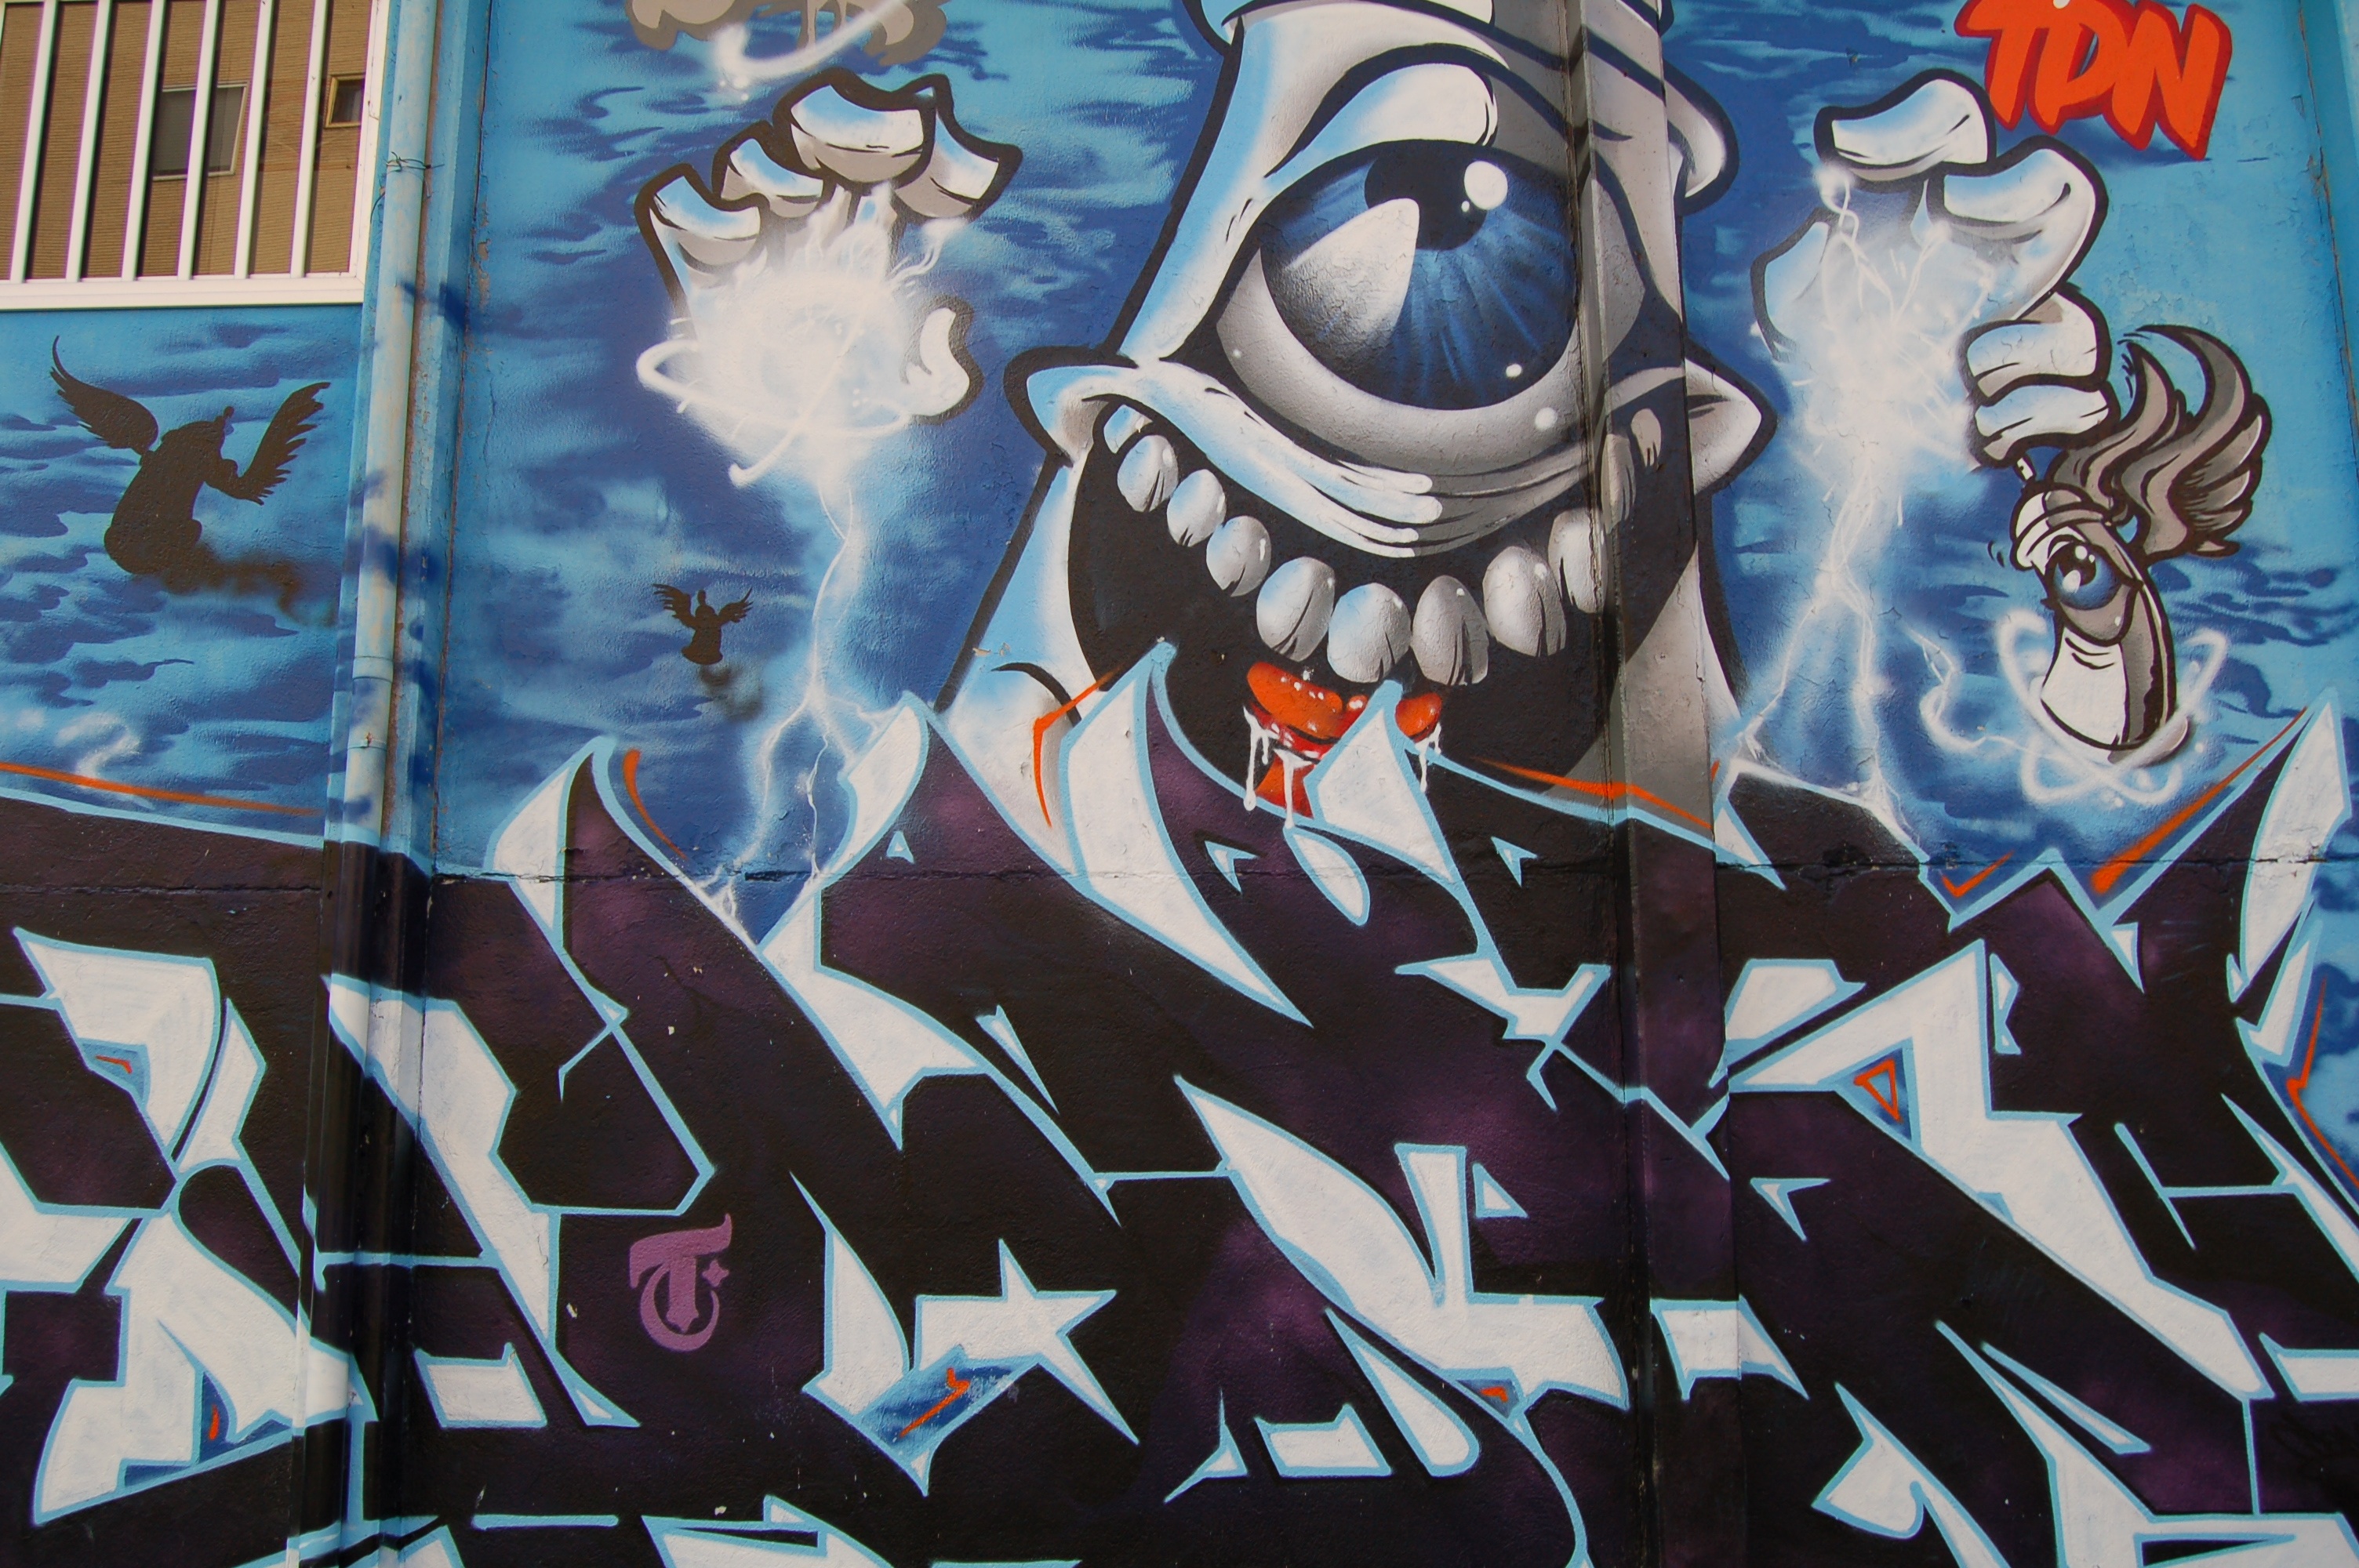
graffiti, street art, art, illustration, mural